Suniti Ashok Deshpande

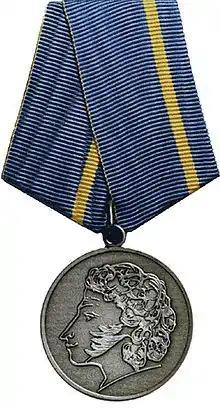
Medal of Pushkin

Deshpande began working at the Russian Cultural and Science Centre in Mumbai in 1988. She became a senior lecturer and the Head of the Russian Language Institute at the centre. Over the course of nearly three decades, she taught Russian to students at the center, staff of India's defense, scientific and diplomatic communities, and traveled to speak about her work.